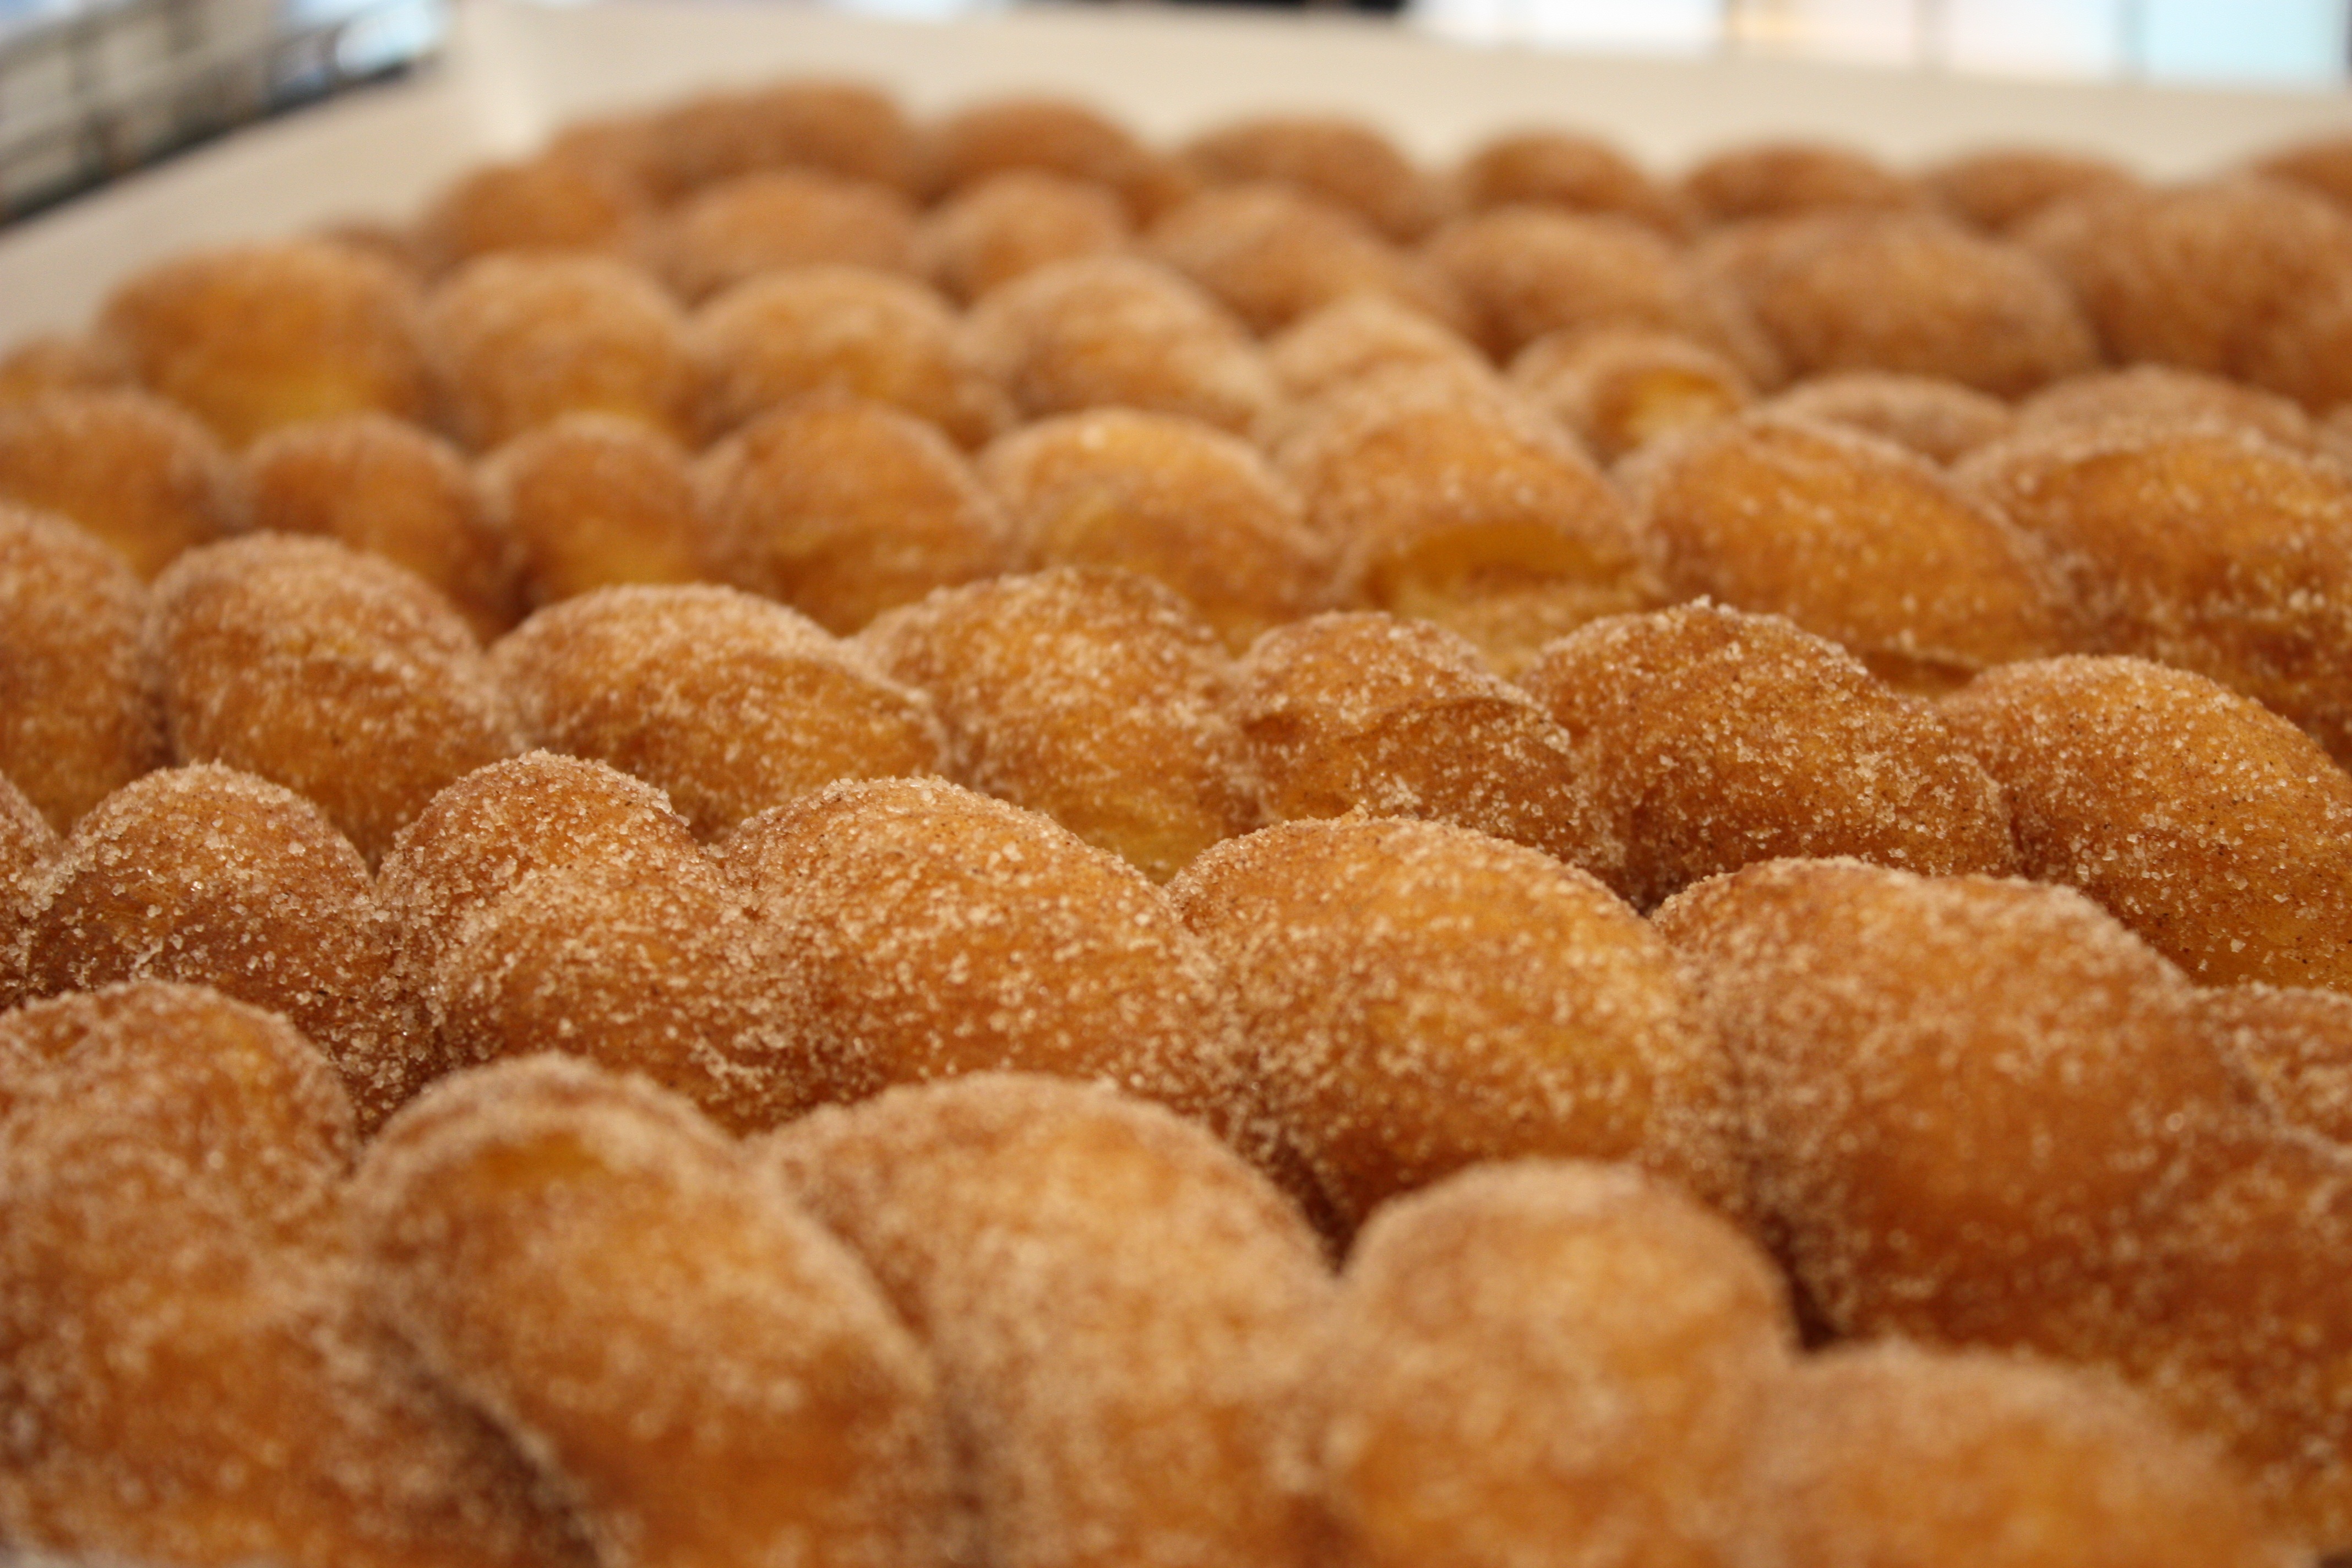
dish, food, produce, baking, dessert, fast food, cuisine, bread, pastry, baked goods, fried food, beignet, oliebol, loukoumades, malasada, p czki, bu uelo